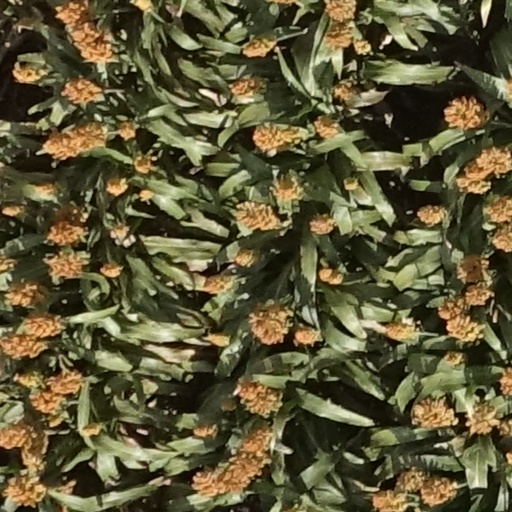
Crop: sorghum